Darrell Taylor

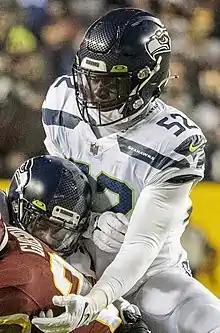
Taylor with the Seattle Seahawks in 2021

Darrell Lamond Taylor (born March 24, 1997) is an American professional football defensive end for the Houston Texans of the National Football League (NFL). He played college football for the Tennessee Volunteers.